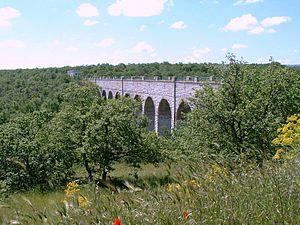
L'histoire des Pouilles concerne les événements historiques relatifs aux Pouilles, région de l'Italie méridionale.